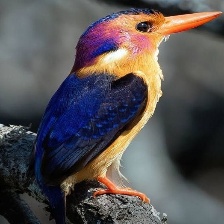
Species: PYGMY KINGFISHER
Scientific name: ISPIDINA PICTA